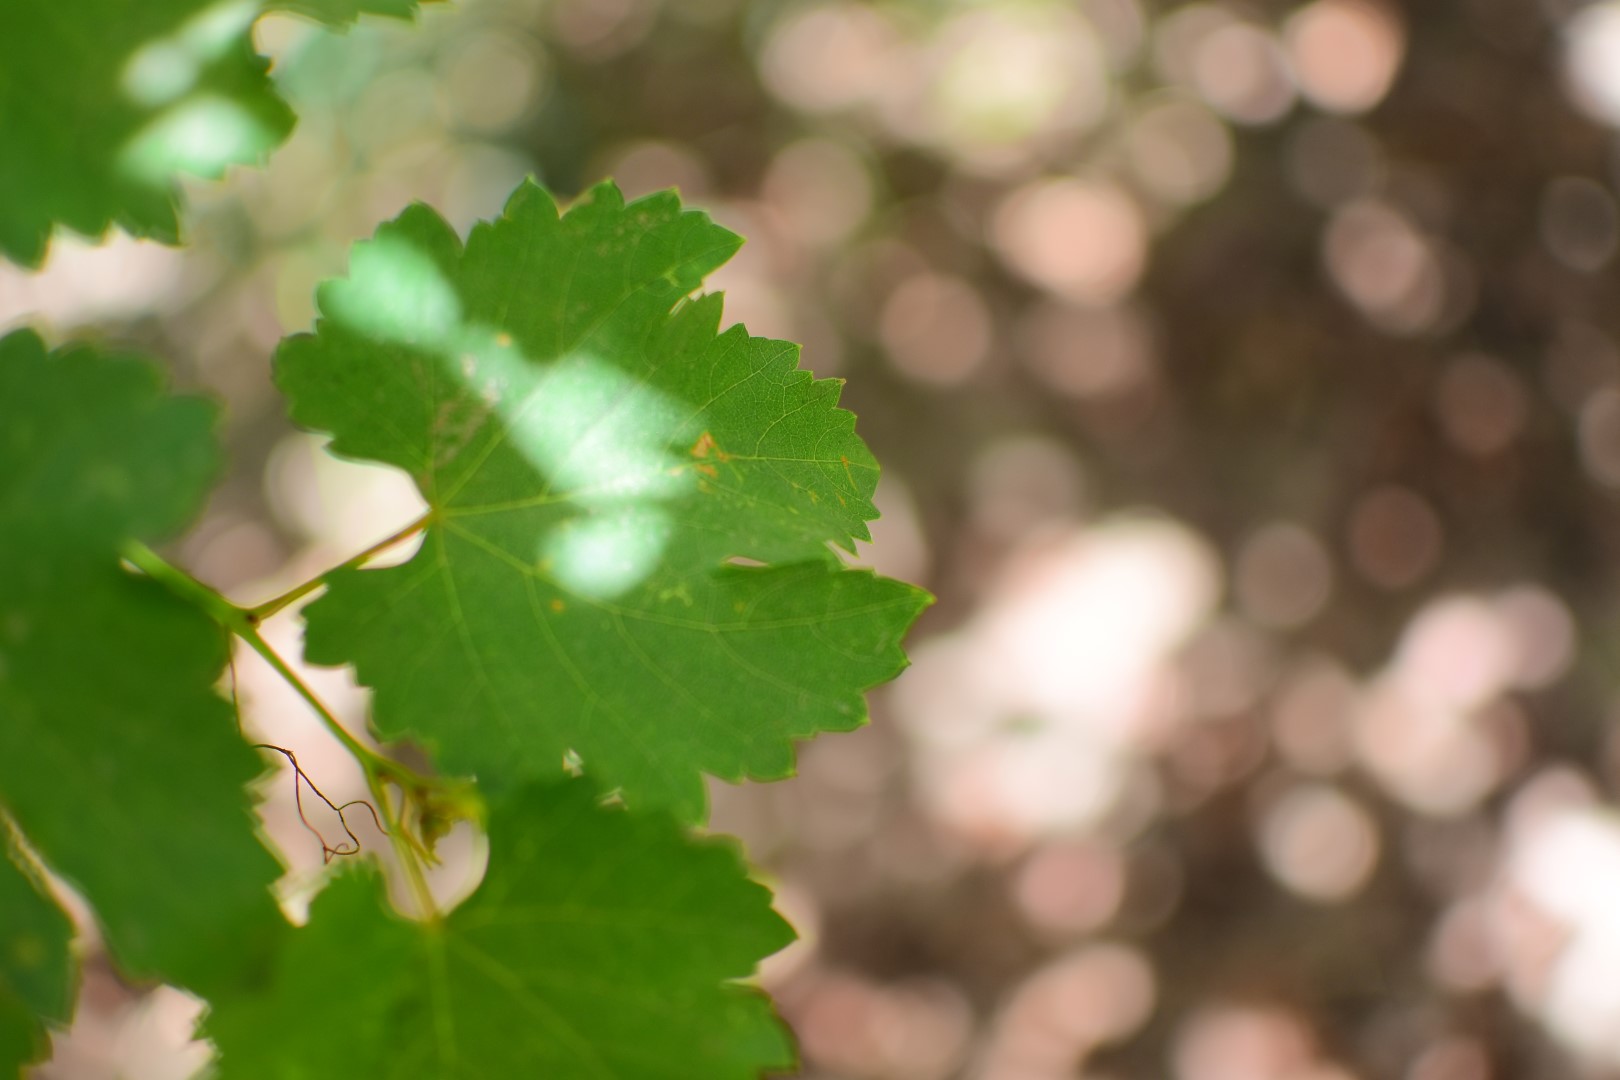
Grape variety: Frinsi